Joseph Putnam Willson

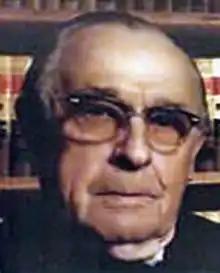

Joseph Putnam Willson (January 7, 1902 – August 3, 1998) was a United States district judge of the United States District Court for the Western District of Pennsylvania.